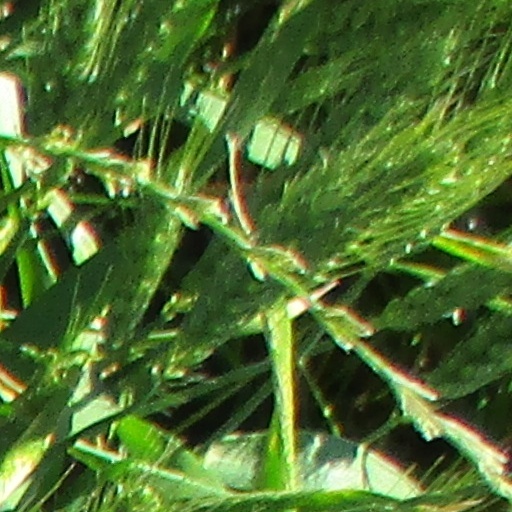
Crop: wheat